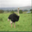
Label: bird